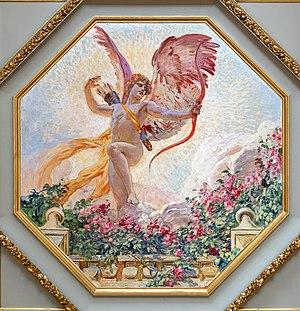
Éros est le dieu primordial de l’Amour et de la puissance créatrice dans la mythologie grecque. Le mot érotisme provient de Éros.